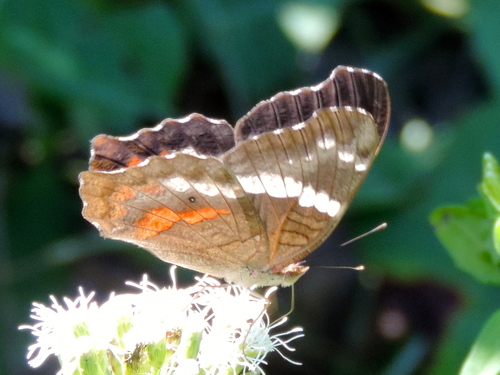
Scientific name: Anartia fatima
Common name: Banded peacock
Family: Nymphalidae
Order: Lepidoptera
Pollinator type: Primary pollinator
Habitat: Open areas and gardens
Geographic range: South America
Conservation status: Least Concern